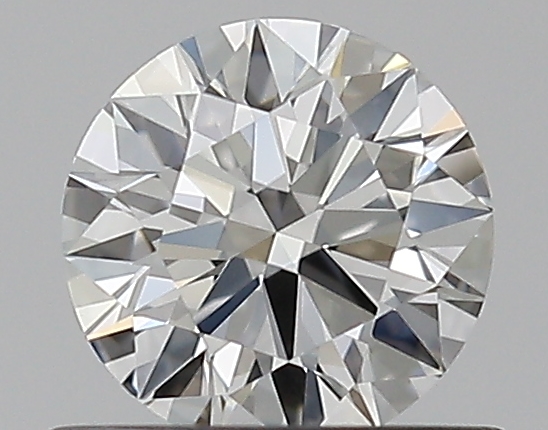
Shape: round
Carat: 0.51
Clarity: VVS2
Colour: G
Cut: EX
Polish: EX
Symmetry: EX
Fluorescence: N
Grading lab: GIA
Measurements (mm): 5.15 x 5.18 x 3.11